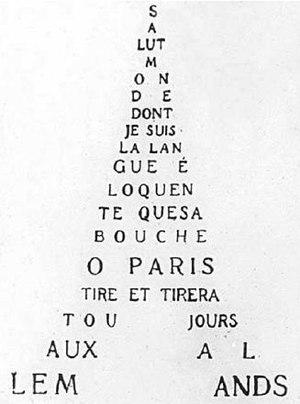
Calligramme de Guillaume Apollinaire (1880-1918) dont la forme évoque la tour Eiffel. «
Guillaume Albert Vladimir Alexandre Apollinaire de Kostrowitzky, dit Guillaume Apollinaire, est un poète et écrivain français, critique et théoricien d'art qui serait né sujet polonais de l'Empire russe, le 26 août 1880 à Rome. Il meurt à Paris le 9 novembre 1918 de la grippe espagnole, mais est déclaré mort pour la France en raison de son engagement durant la guerre.
La poésie est un genre littéraire très ancien, aux formes variées, écrites généralement en vers mais qui admettent aussi la prose, et qui privilégient l'expressivité de la forme, les mots disant plus qu'eux-mêmes par leur choix et leur agencement. Sa définition se révèle difficile et varie selon les époques, au point que chaque siècle a pu lui trouver une fonction et une expression différente, à quoi s'ajoute l'approche propre à la personnalité de chaque poète.
Cet article dresse de manière détaillée la chronologie des faits marquants qui ont ponctué l'histoire de la tour Eiffel.
La tour Eiffel est une tour de fer puddlé de 324 mètres de hauteur située à Paris, à l’extrémité nord-ouest du parc du Champ-de-Mars en bordure de la Seine dans le 7ᵉ arrondissement. Son adresse officielle est 5, avenue Anatole-France.
L’apostrophe, du grec ἀποστροφή, est un procédé linguistique et stylistique permettant d'interpeller un destinataire dans le cours d'une phrase ou d'un texte.